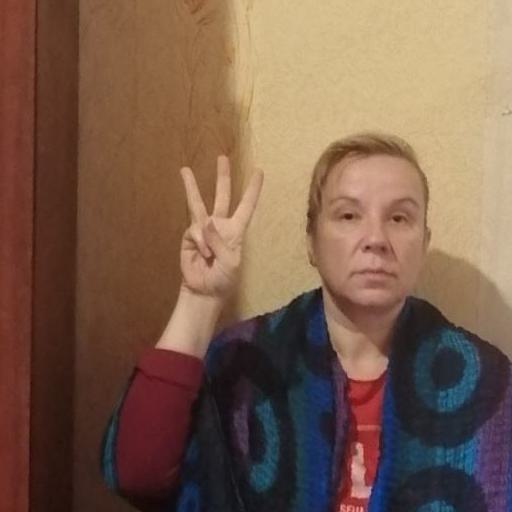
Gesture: three